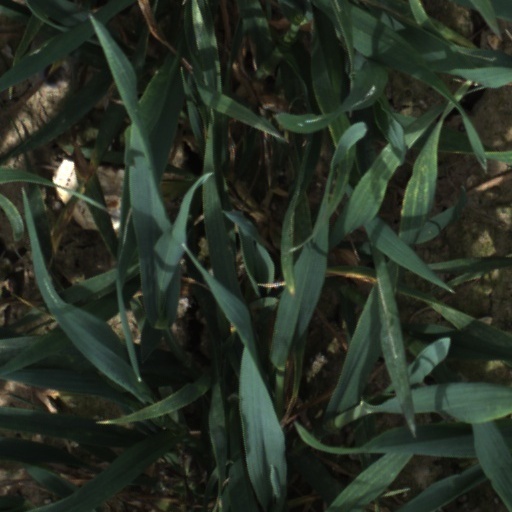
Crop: wheat